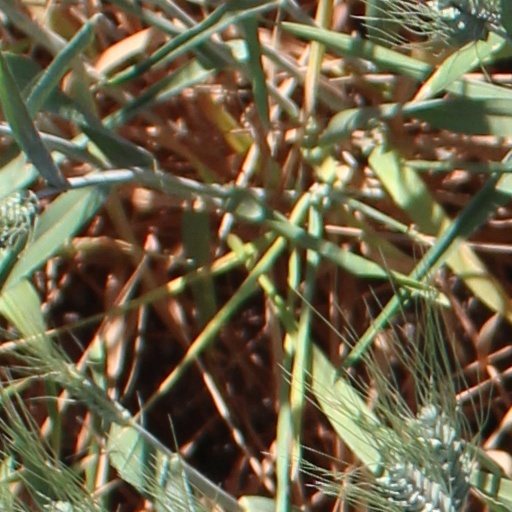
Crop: wheat